Ahmed Ressam

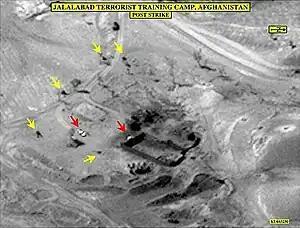
Derunta training camp, after U.S. bombardment

Using the alias "Nabil", Ressam attended three camps for Islamic terrorists between March 1998 and February 1999. At Khalden Camp, which generally hosted 50–100 trainees at any time, he trained in light weapons, handguns, small machine guns, rocket-propelled grenade launchers (RPGs), explosives (including TNT, C4 plastic explosives, and black plastic explosives), poisons (including cyanide), poison gas, sabotage, target selection, urban warfare, tactics (including assassinations), and security. Trainees were from Jordan, Algeria, Yemen, Saudi Arabia, Chechnya, Turkey, Sweden, Germany, and France. During the five to six months he was there, he met Zacarias Moussaoui, later associated with the 9/11 attacks in the United States. He trained for six weeks in how to manufacture advanced explosives and make electronic circuits at Derunta training camp, outside Jalalabad, Afghanistan.